Alexander Douglas-Hamilton, 16th Duke of Hamilton

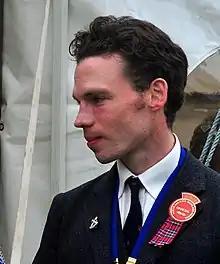
Hamilton in 2012

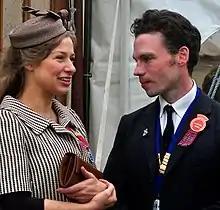
Alexander Douglas-Hamilton, 16th Duke of Hamilton, and his wife Sophie, Duchess of Hamilton (2012)

Alexander Douglas Douglas-Hamilton, 16th Duke of Hamilton, 13th Duke of Brandon (born 31 March 1978), styled Marquess of Douglas and Clydesdale until 2010, is a Scottish nobleman and the premier peer of Scotland.